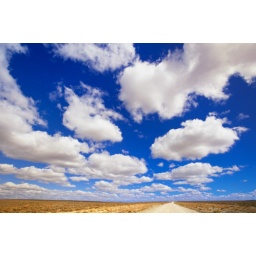
USA, Wyoming, Red Desert, cumulus clouds over dirt road in high desert